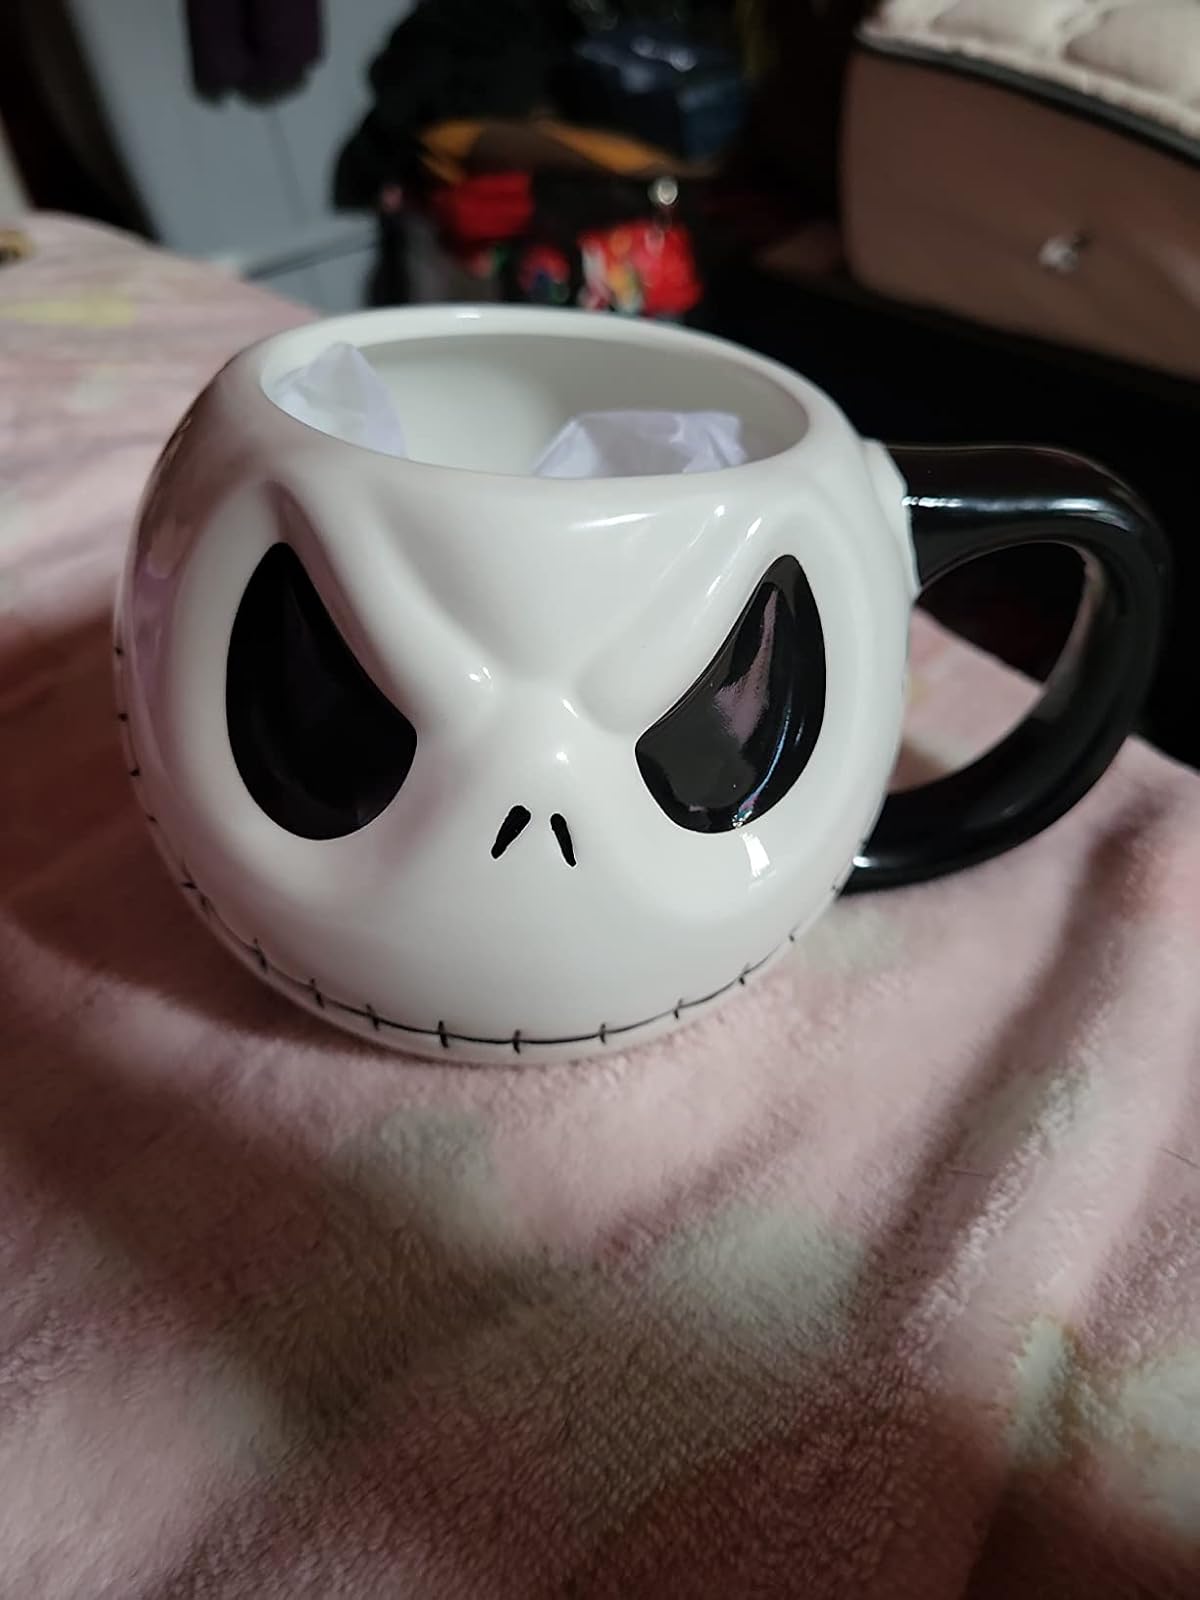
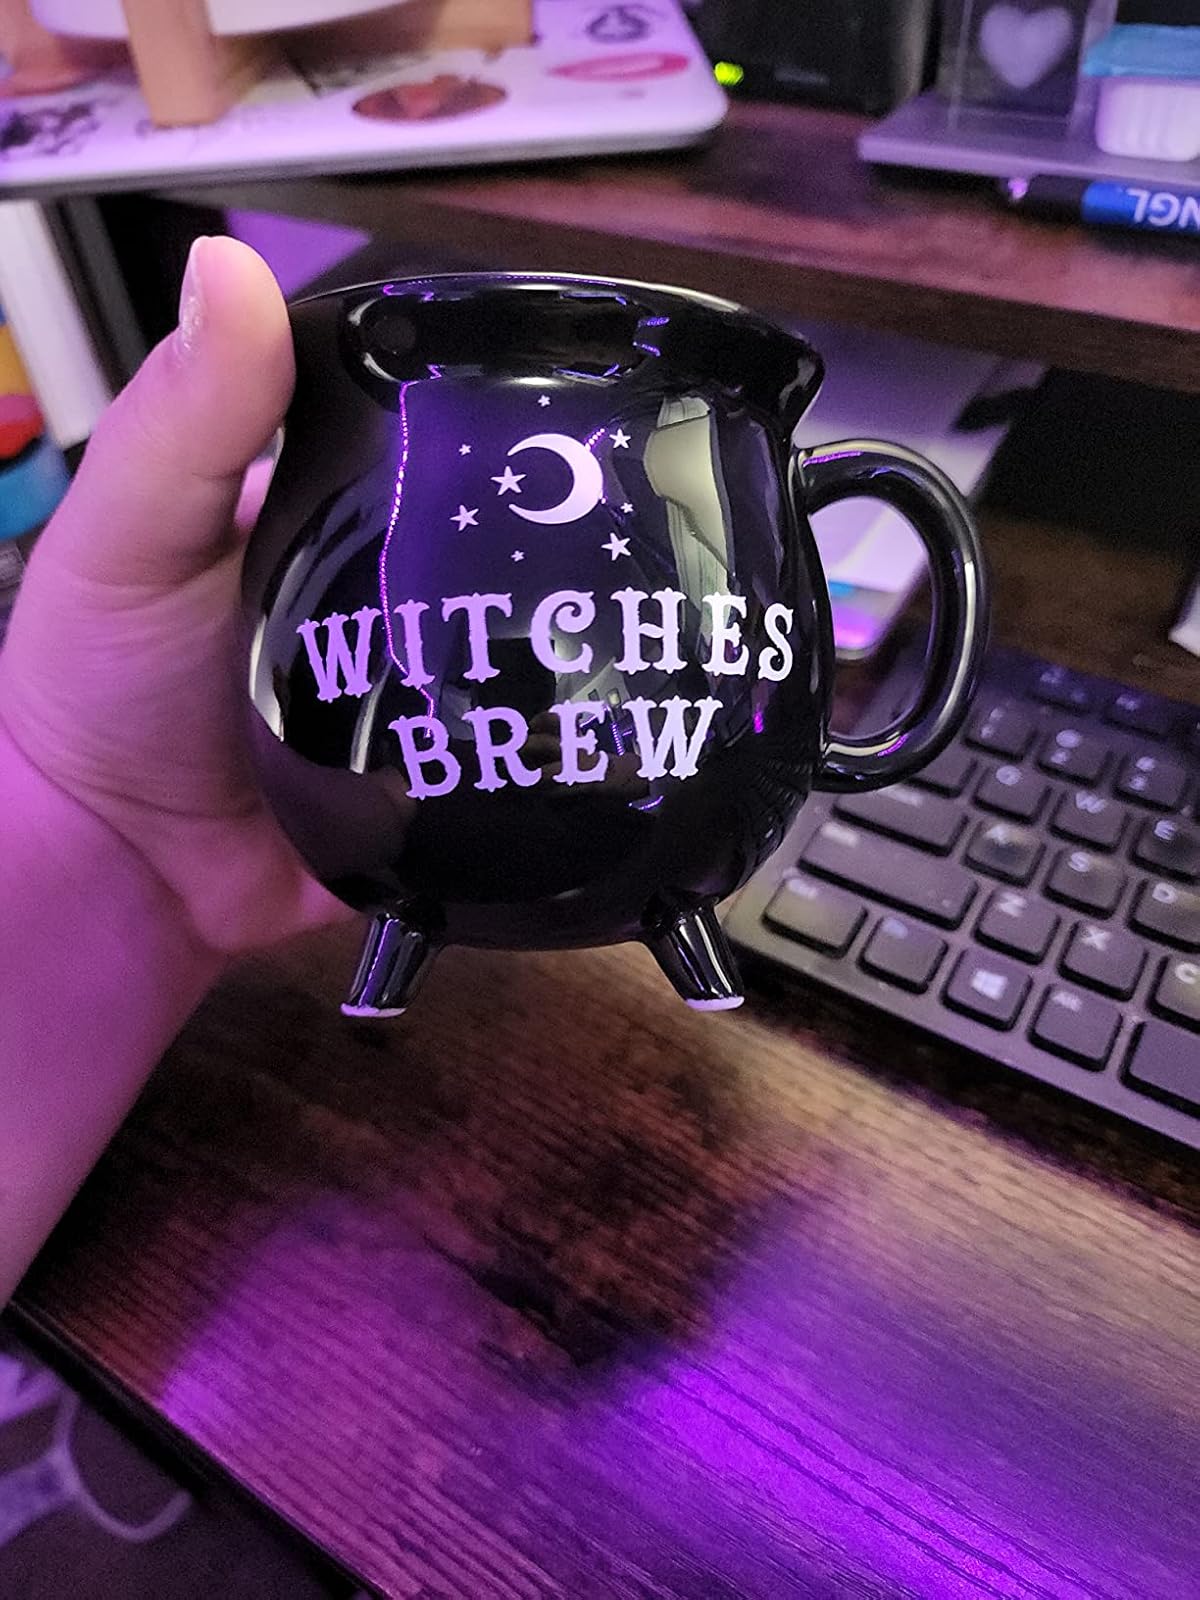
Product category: items_mug
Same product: no